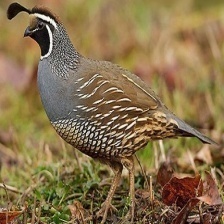
Species: CALIFORNIA QUAIL
Scientific name: CALLIPEPLA CALIFORNICA
ImageNet parent category: quail